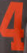
Number: 4